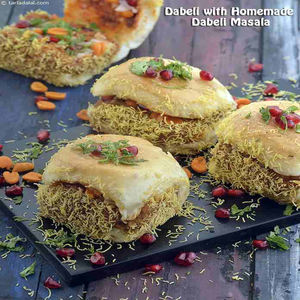
Dish: dabeli